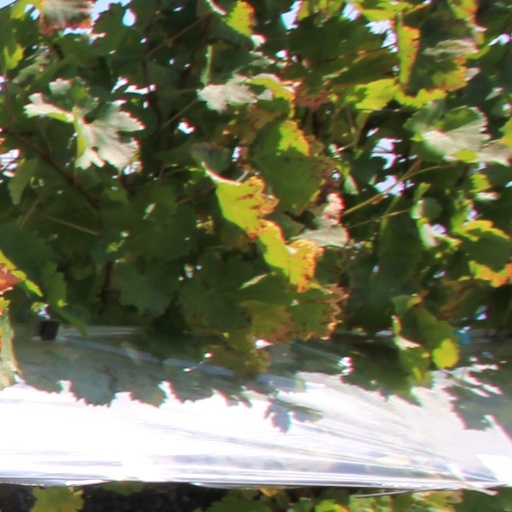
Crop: grape